The Gambia College

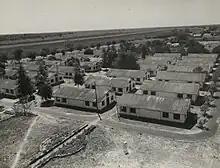
The Yundum College (1959)

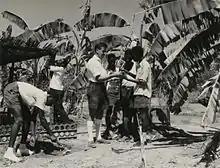
Students of the Yundum College (1959)

The Gambia College is a Gambian tertiary institution with campuses located in Banjul and Brikama. Its origins lie in the Yundum Teachers Training College, which was founded in 1952 and became the Yundum College in 1955, and the Gambia School of Nursing and Midwifery, the School of Agriculture and the School of Public Health.